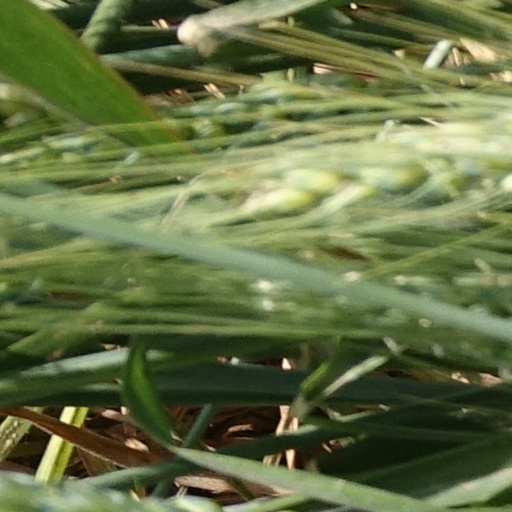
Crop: wheat